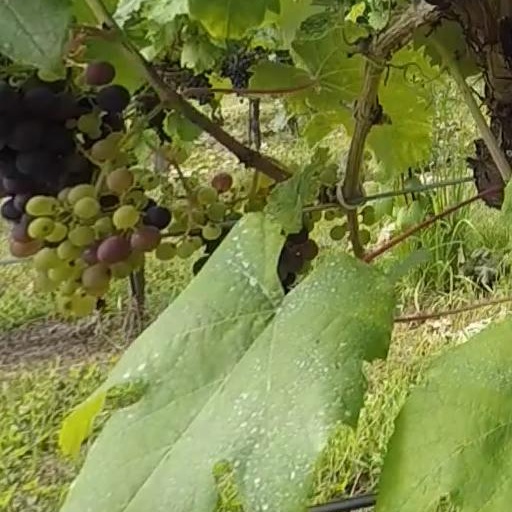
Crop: grape